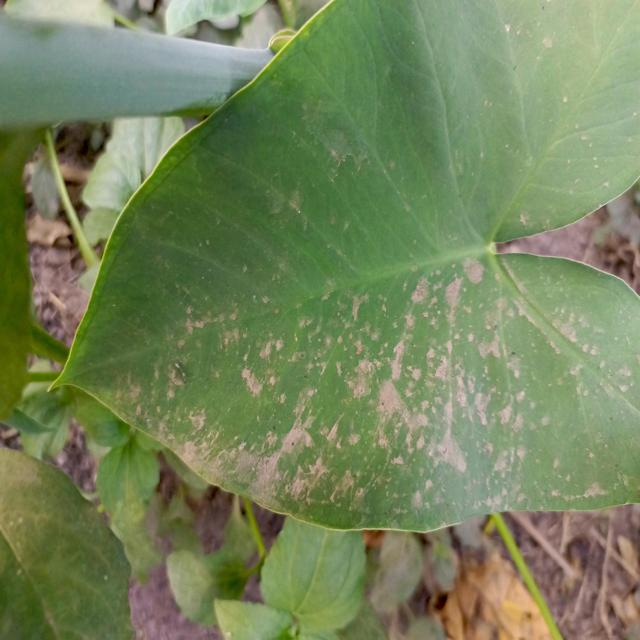
Label: Mid_Blight